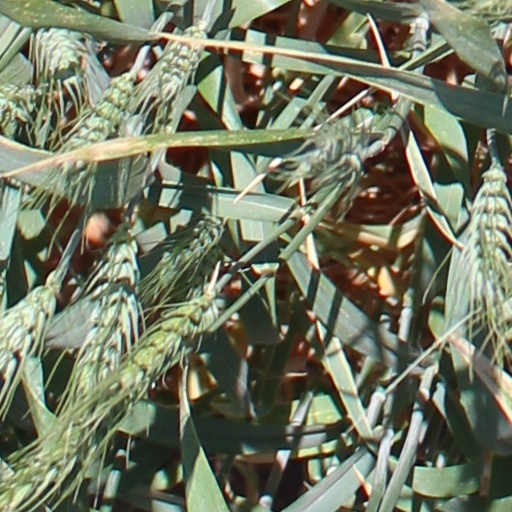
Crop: wheat